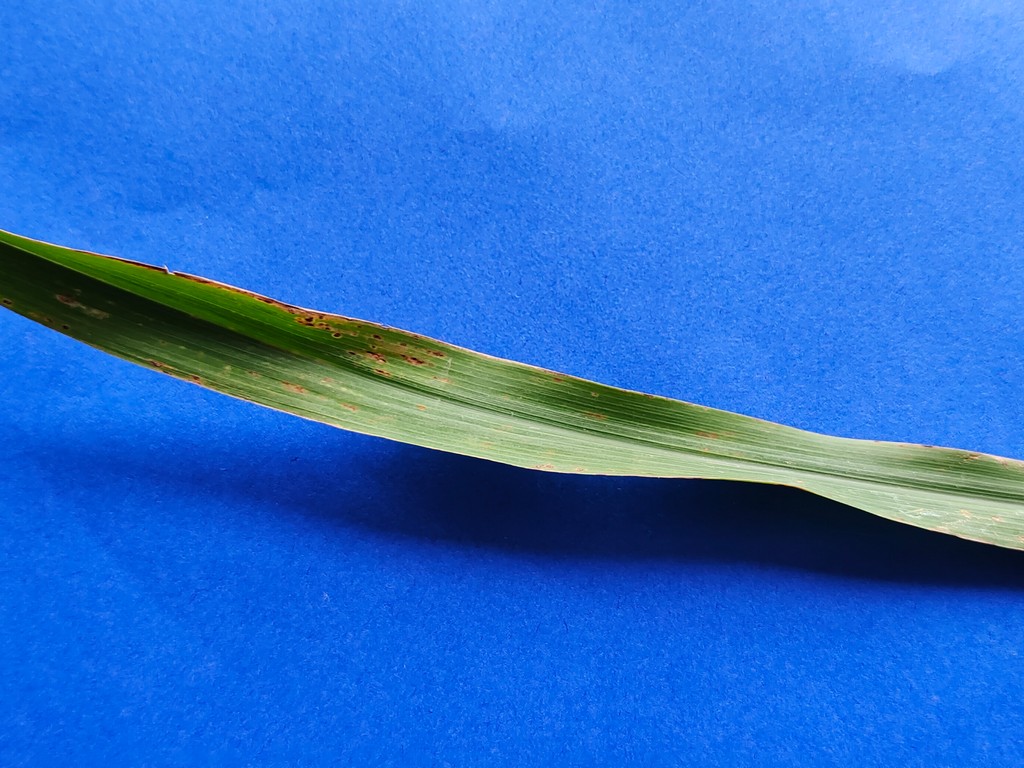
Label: Unhealthy